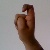
The image shows a hand gesture representing the letter 'X' in Indian Sign Language.